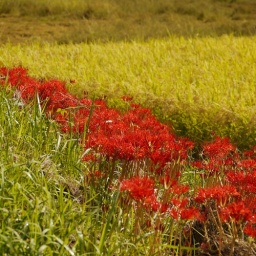
Higan-bana in the fields near Nanatsuka Station, in the north of Hiroshima Prefecture. These flowers are a real sign of autumn.